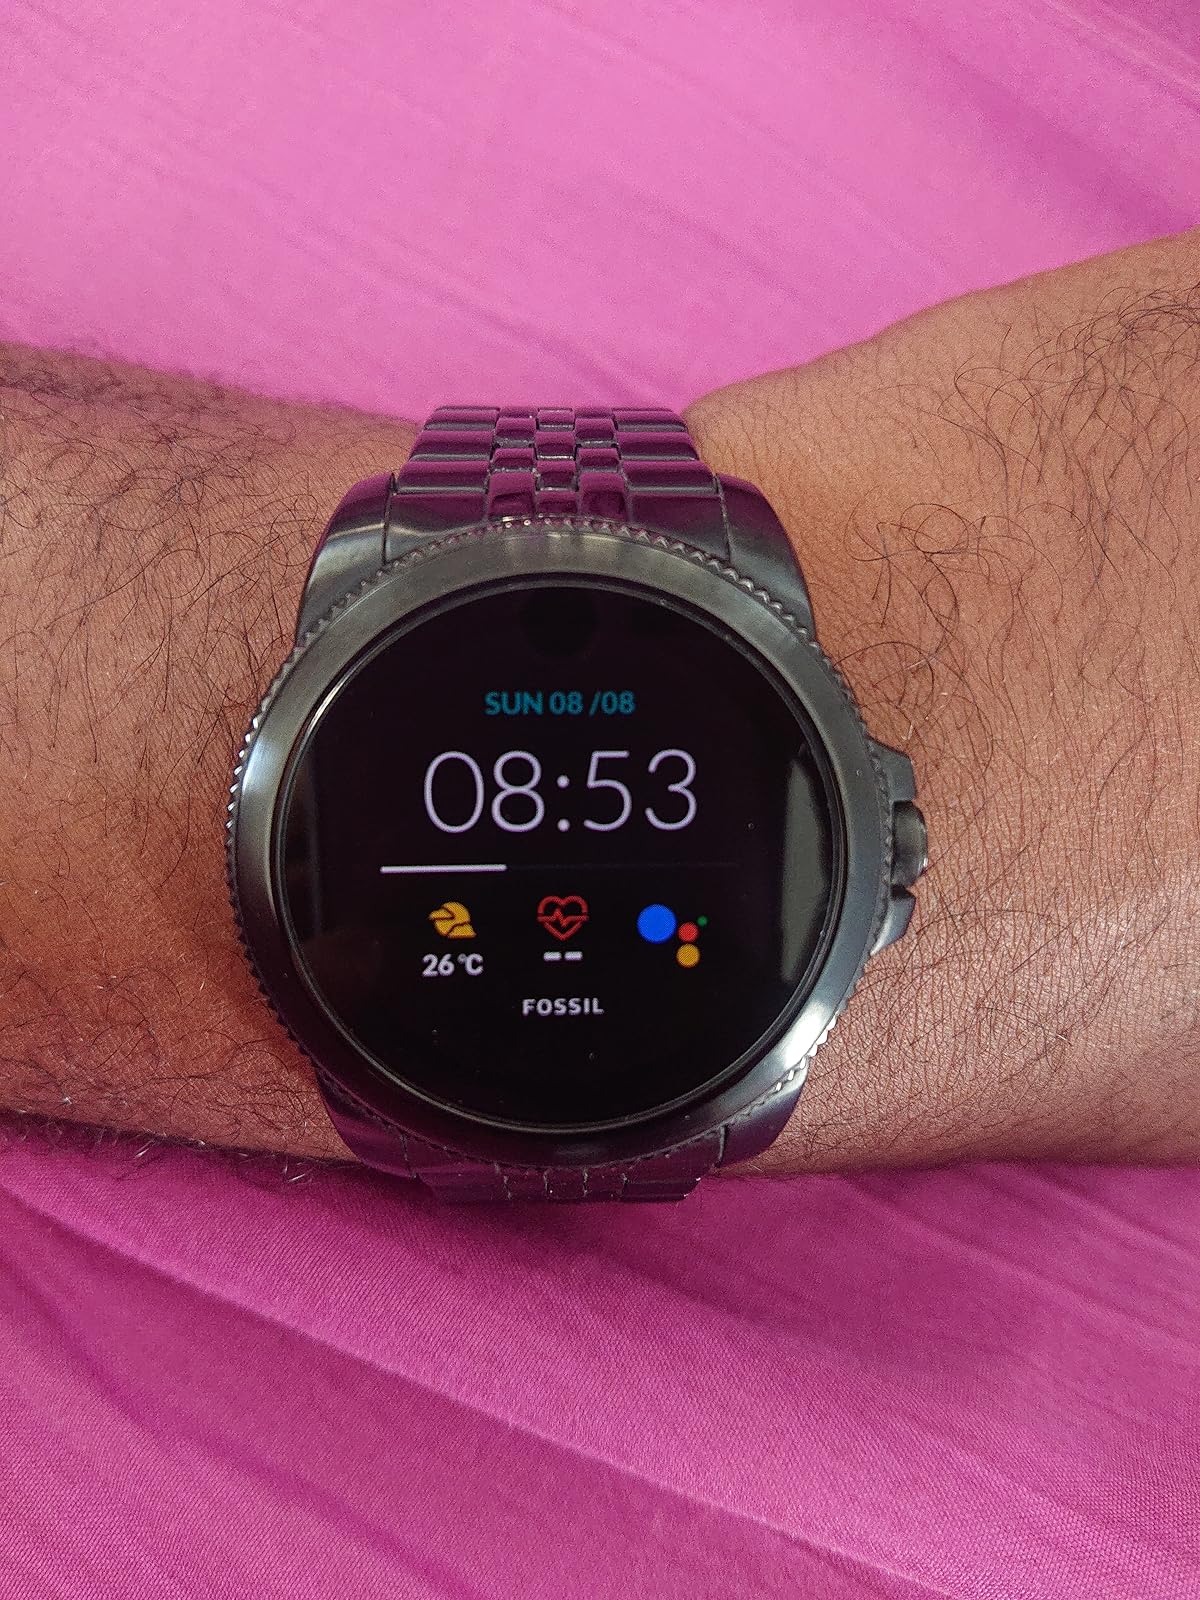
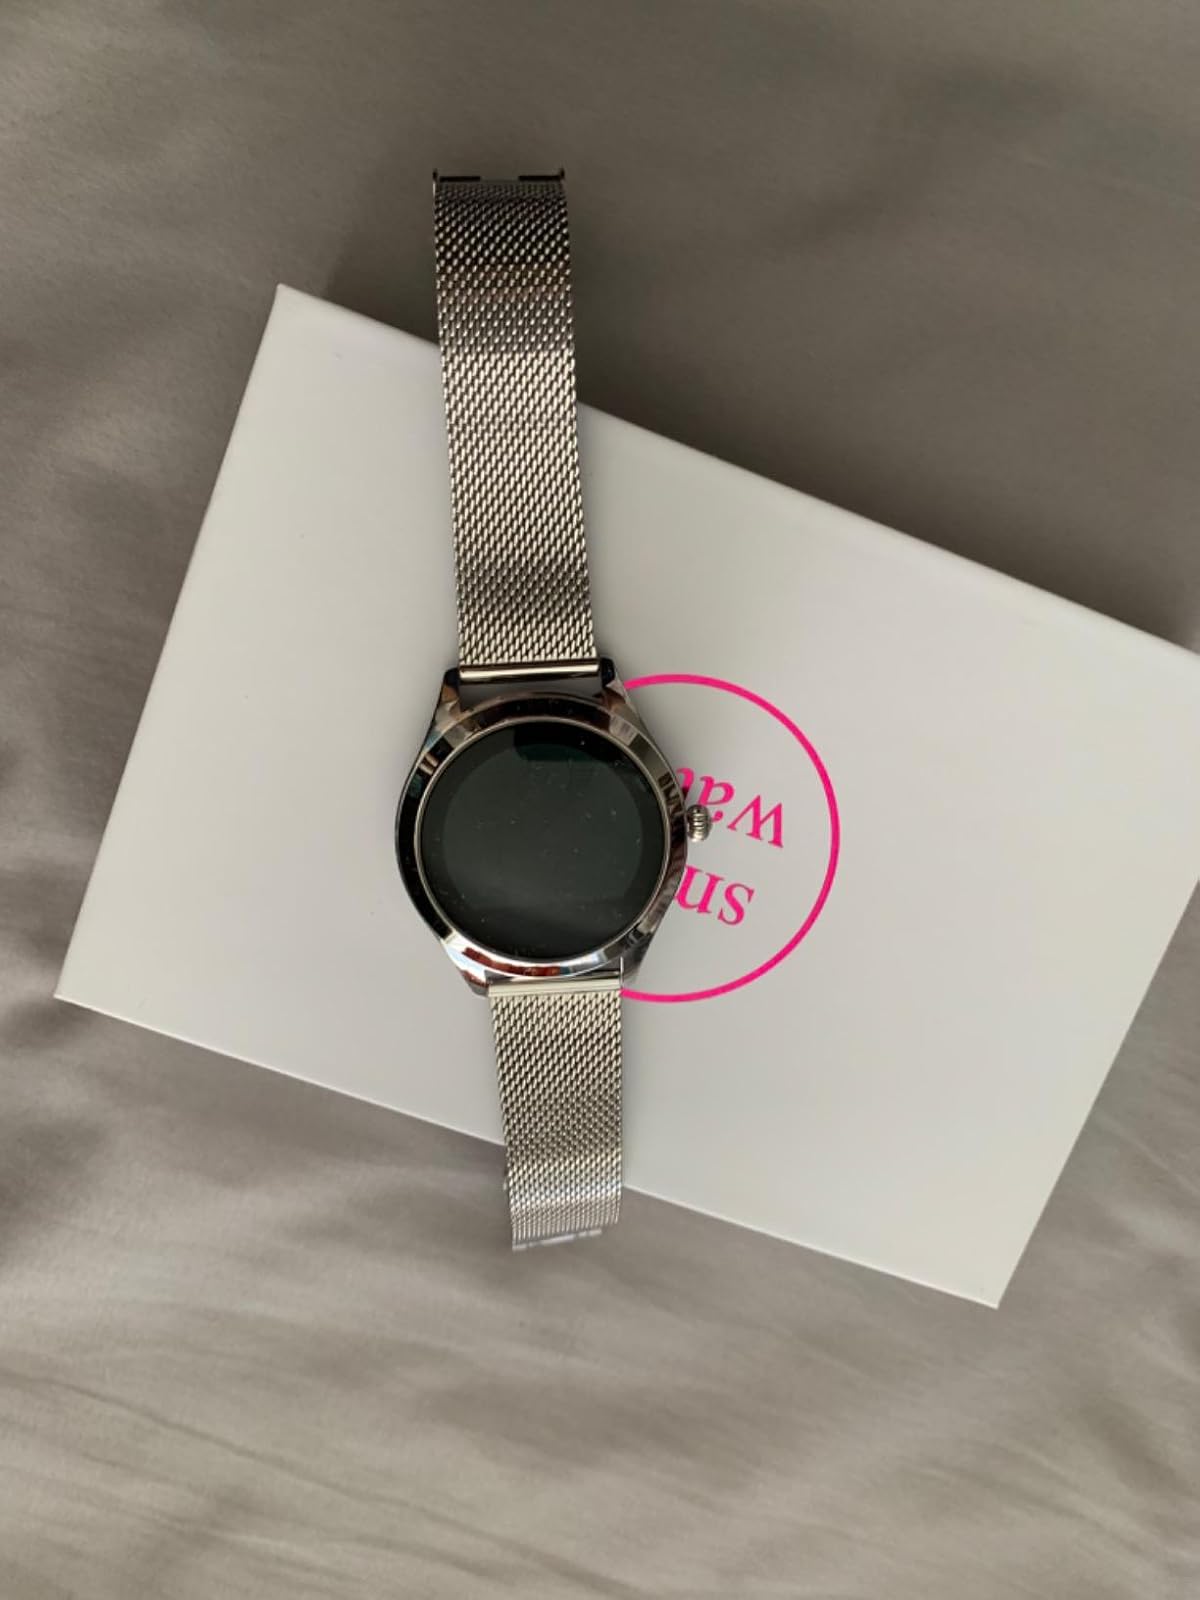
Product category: smartwatch
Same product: no